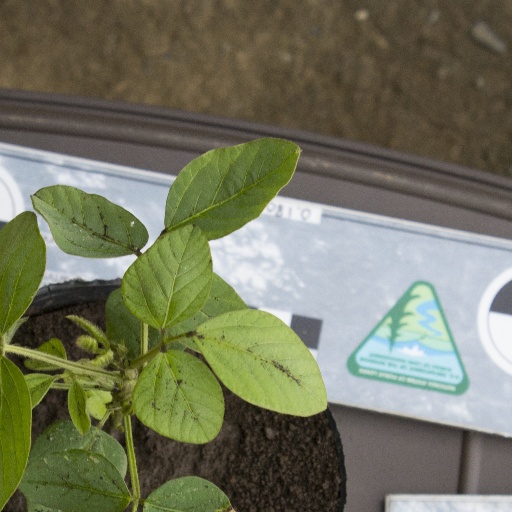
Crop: soybean